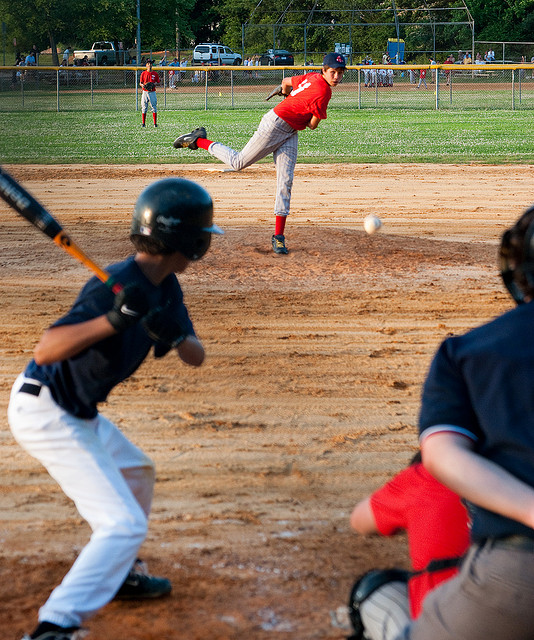
một người đàn ông đang giơ gậy lên cao và quan sát quả bóng chày